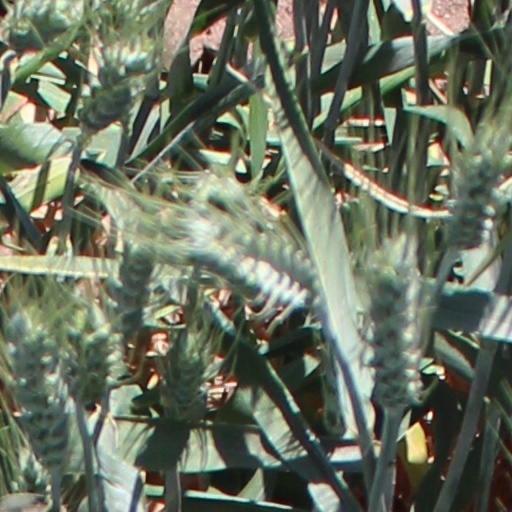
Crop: wheat